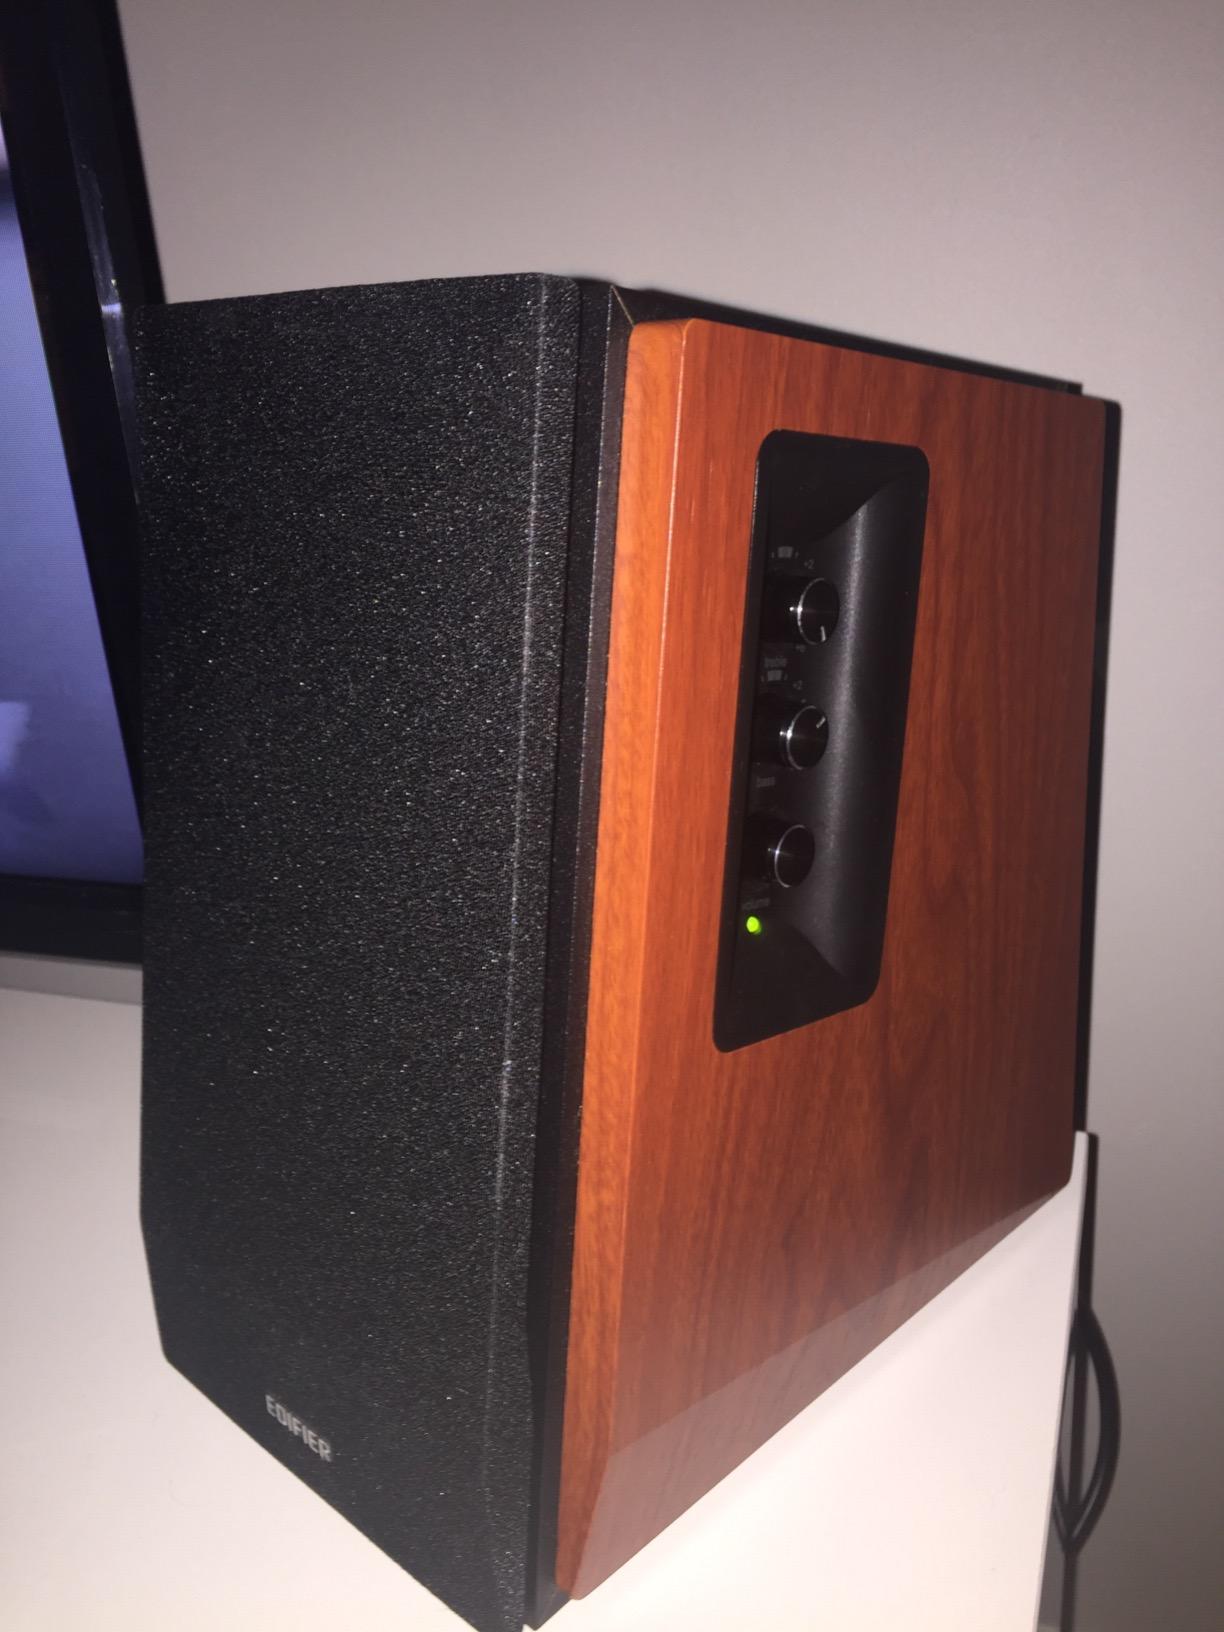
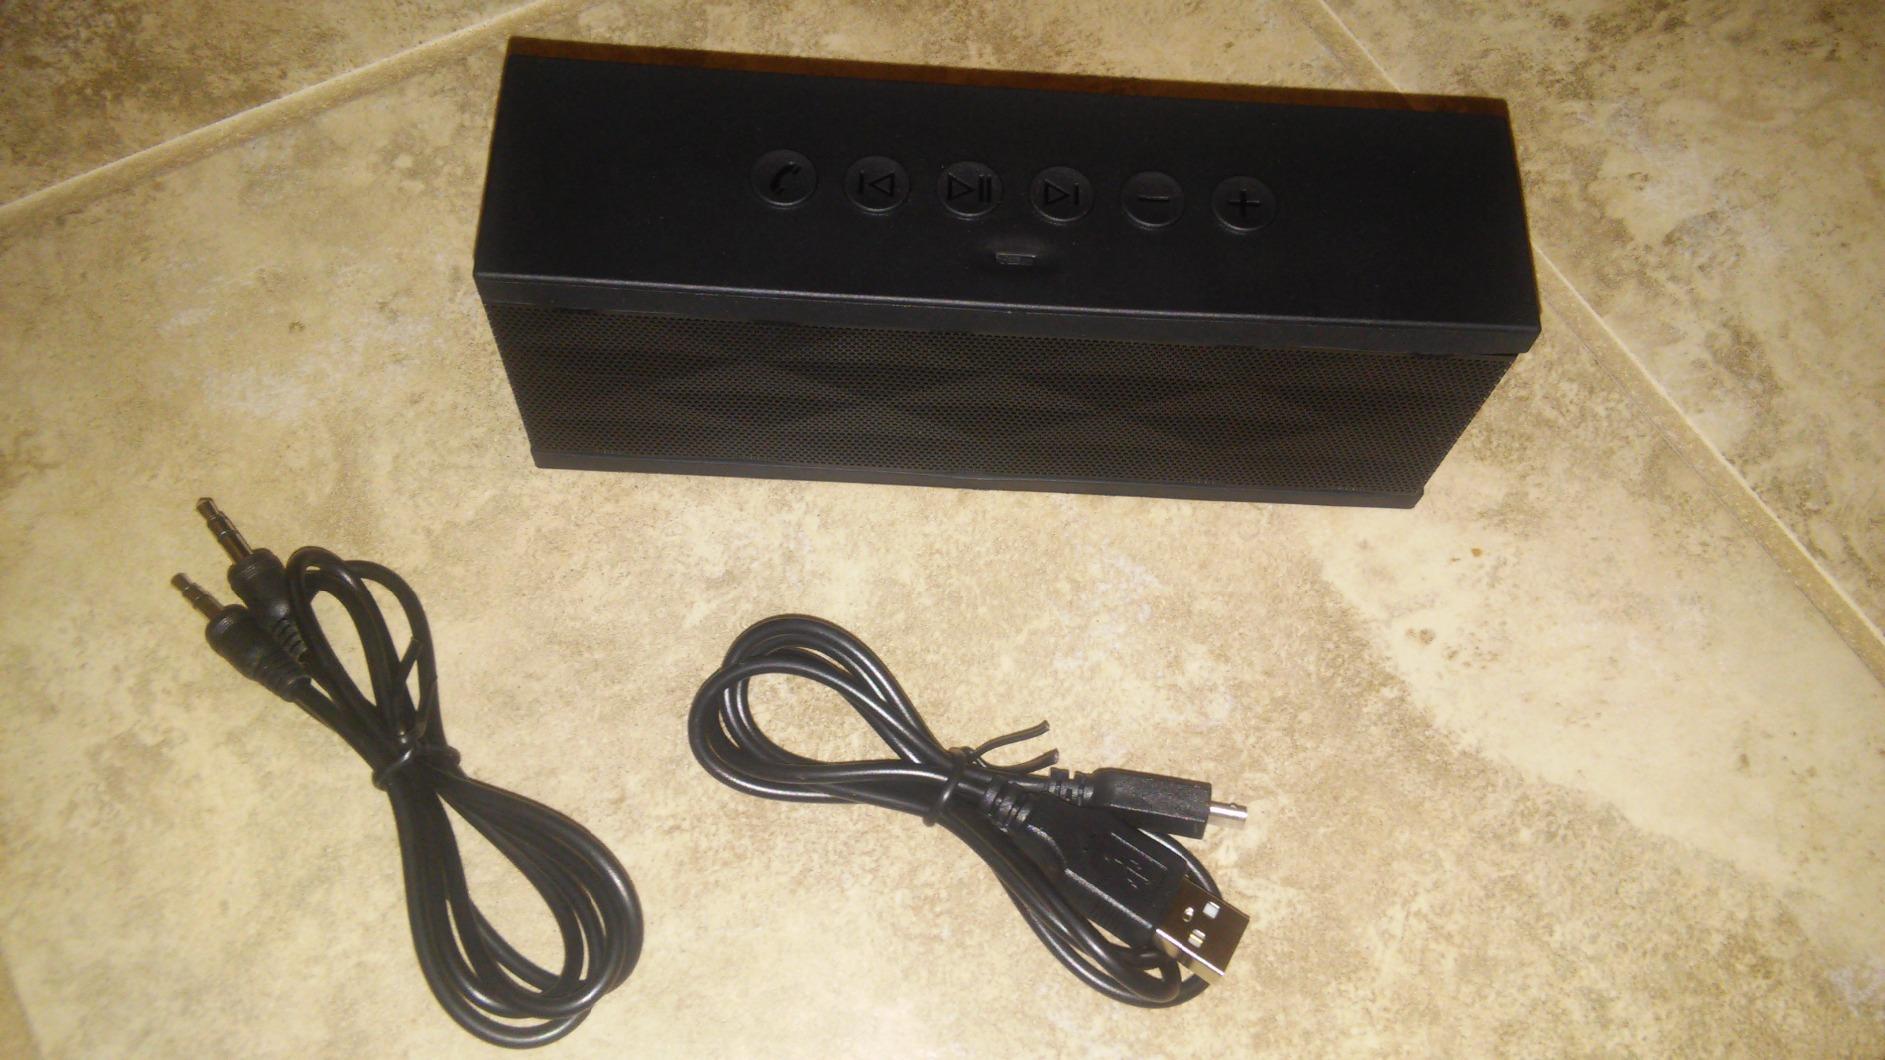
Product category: speaker
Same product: no